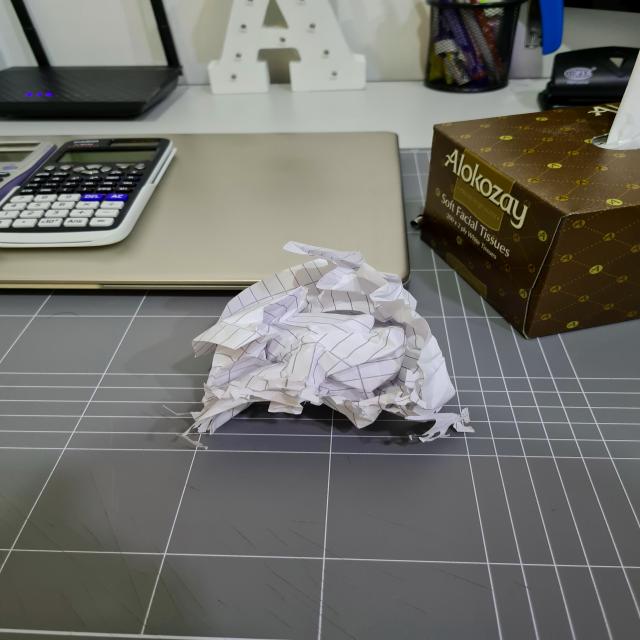
Label: tissues